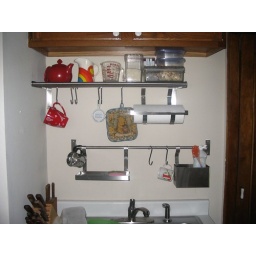
over sink shelf